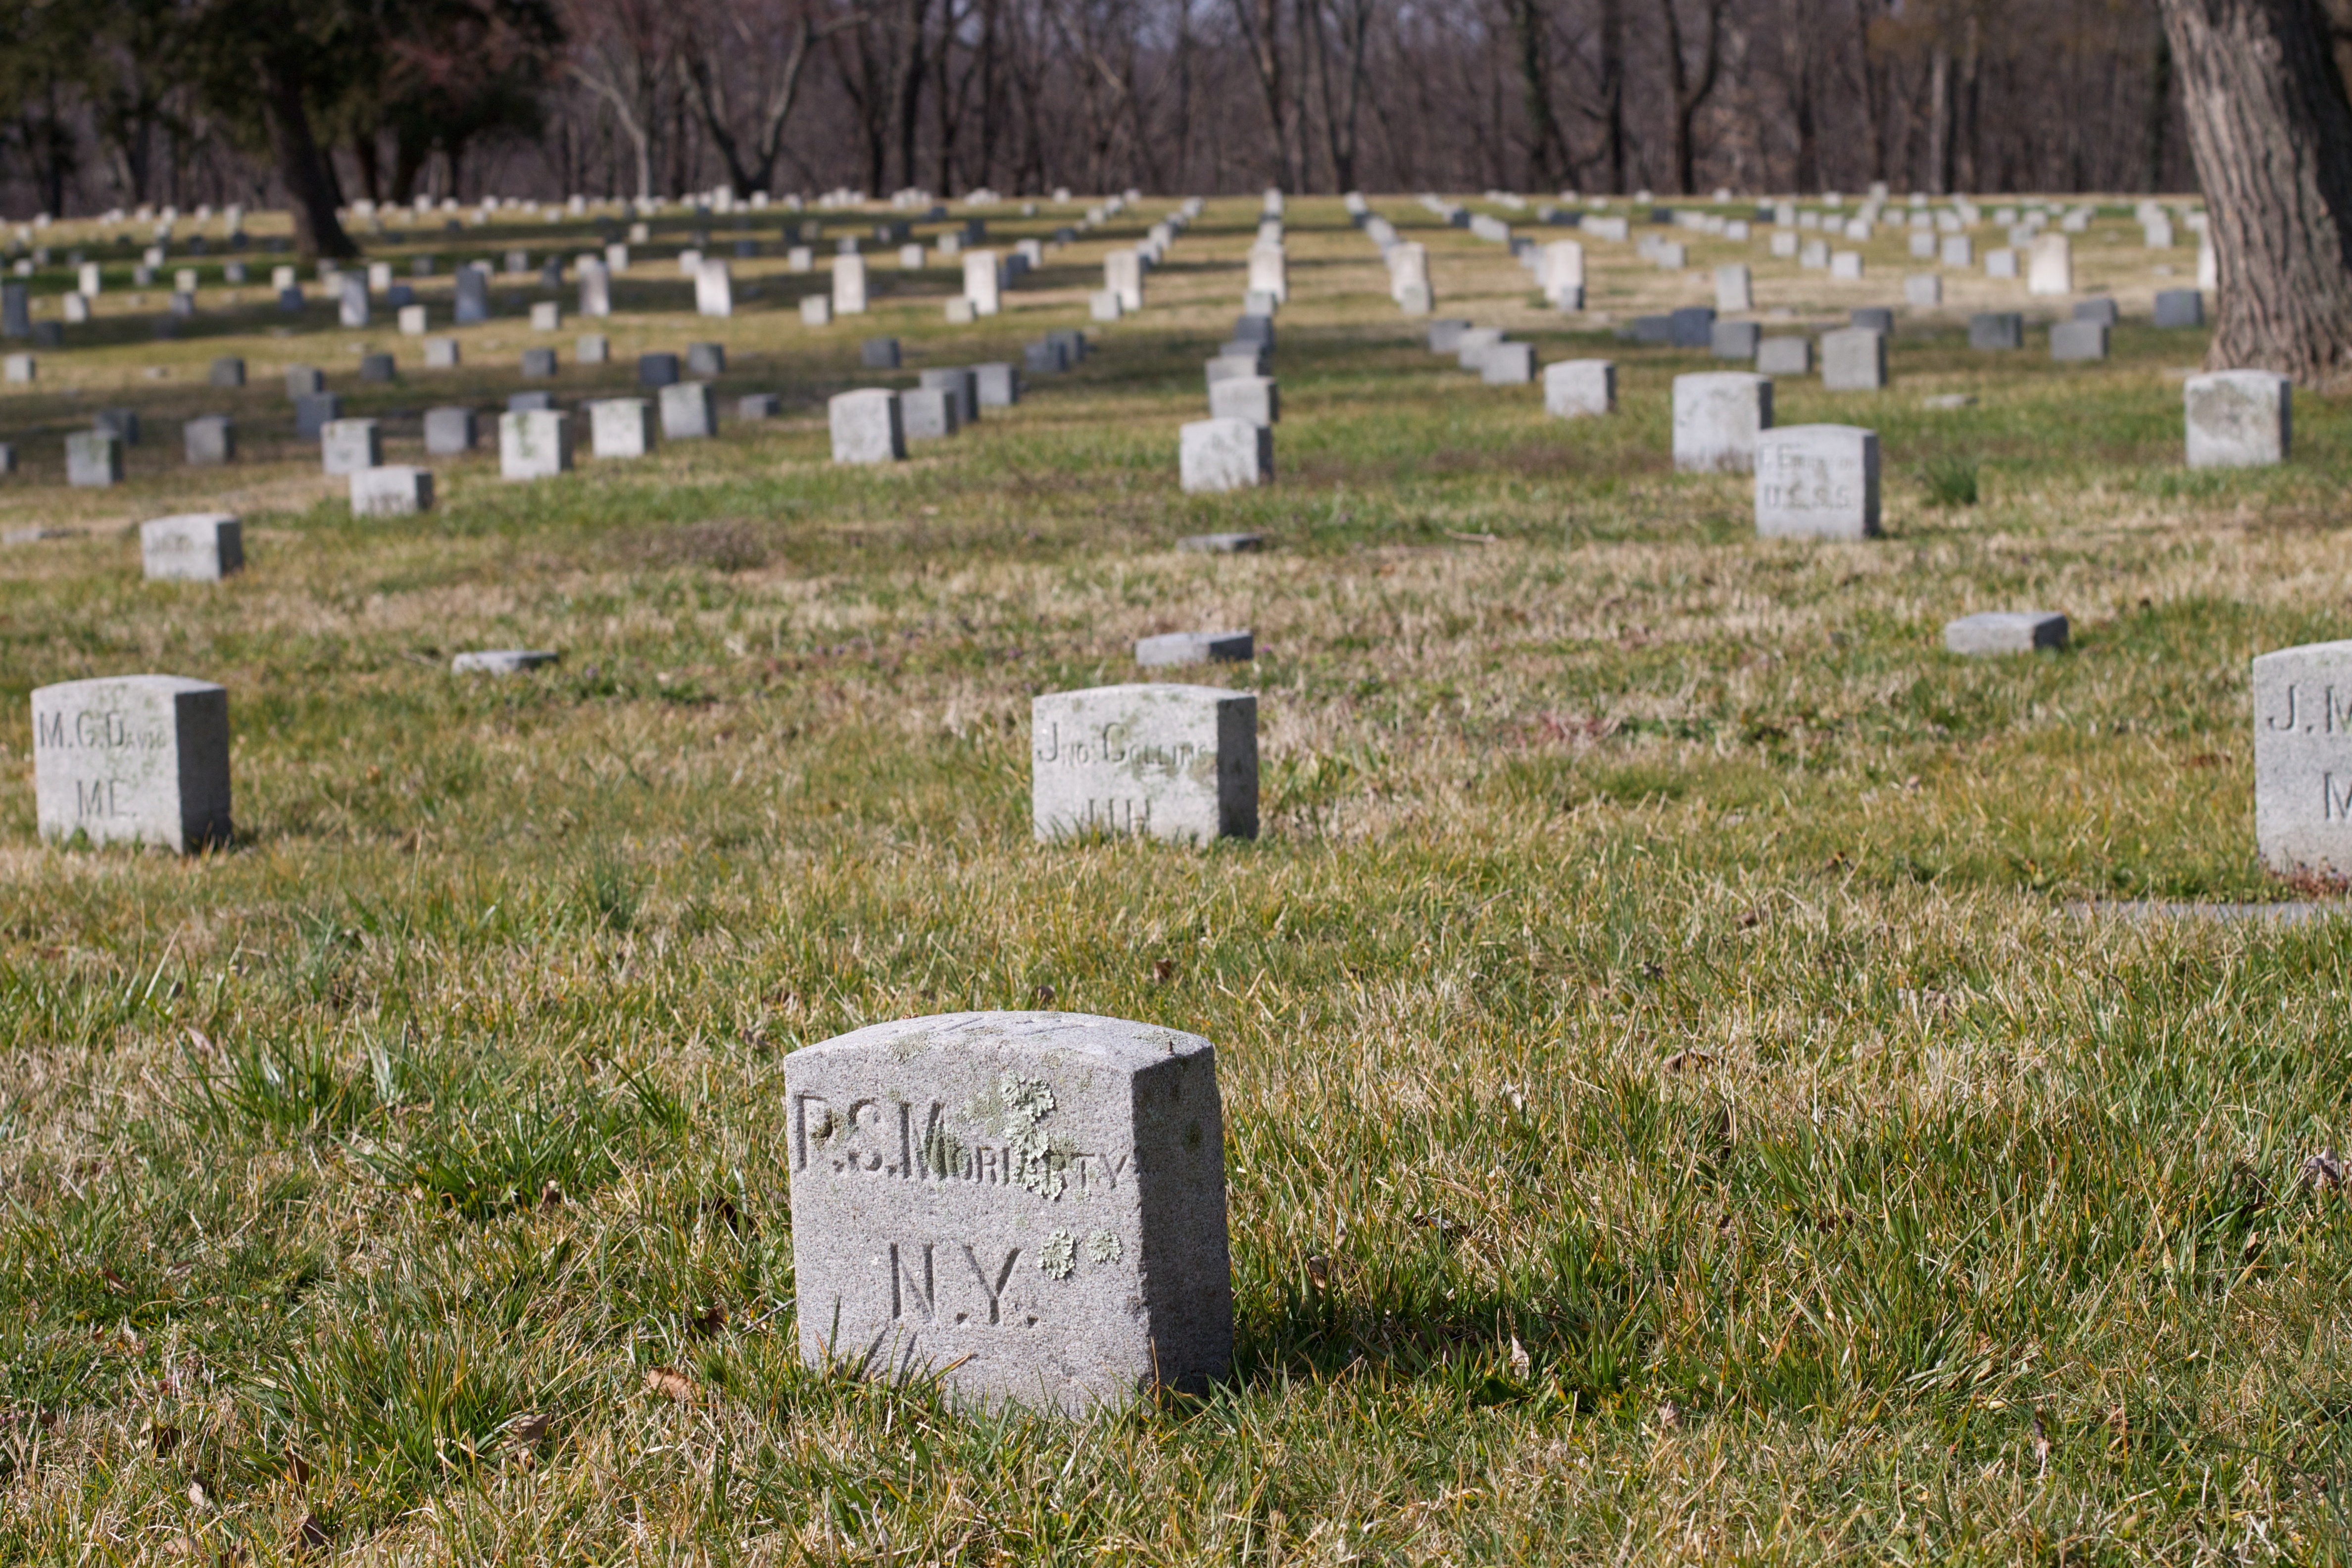
cemetery, grave, headstone, geographical feature